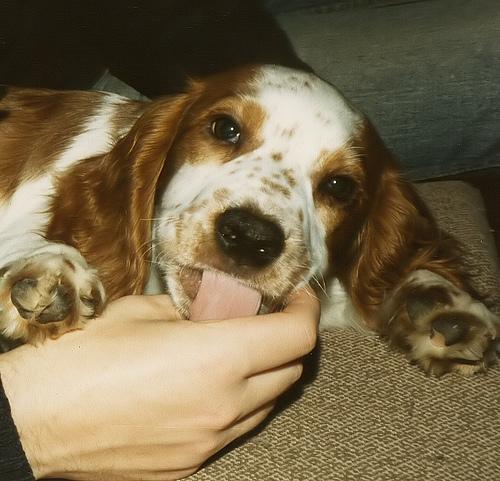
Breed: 202-n000023-Welsh_springer_spaniel